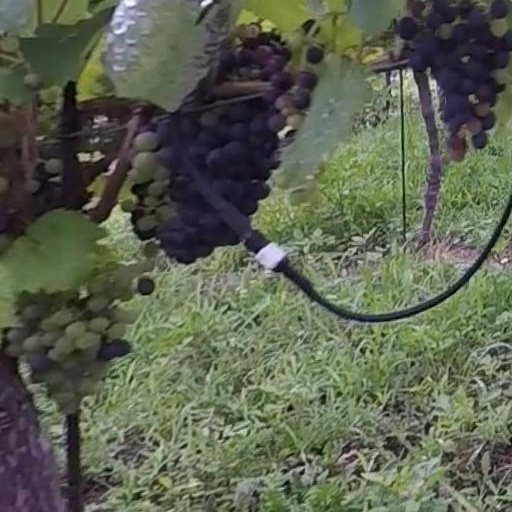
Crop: grape